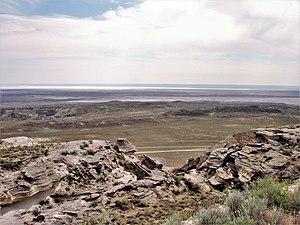
Karagiye ou Karakia est une dépression d'origine karstique située à l'est de la mer Caspienne. De par ses 132 mètres sous le niveau de la mer, elle constitue le point le plus bas du Kazakhstan, mais aussi de l'ex-URSS.